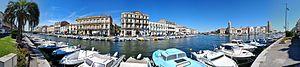
Canal royal et canal de la Peyrade à Sète (Hérault), France